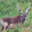
Label: deer